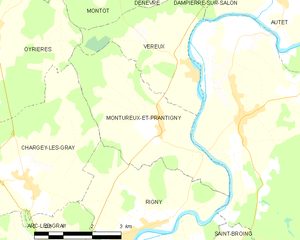
Carte des communes françaises